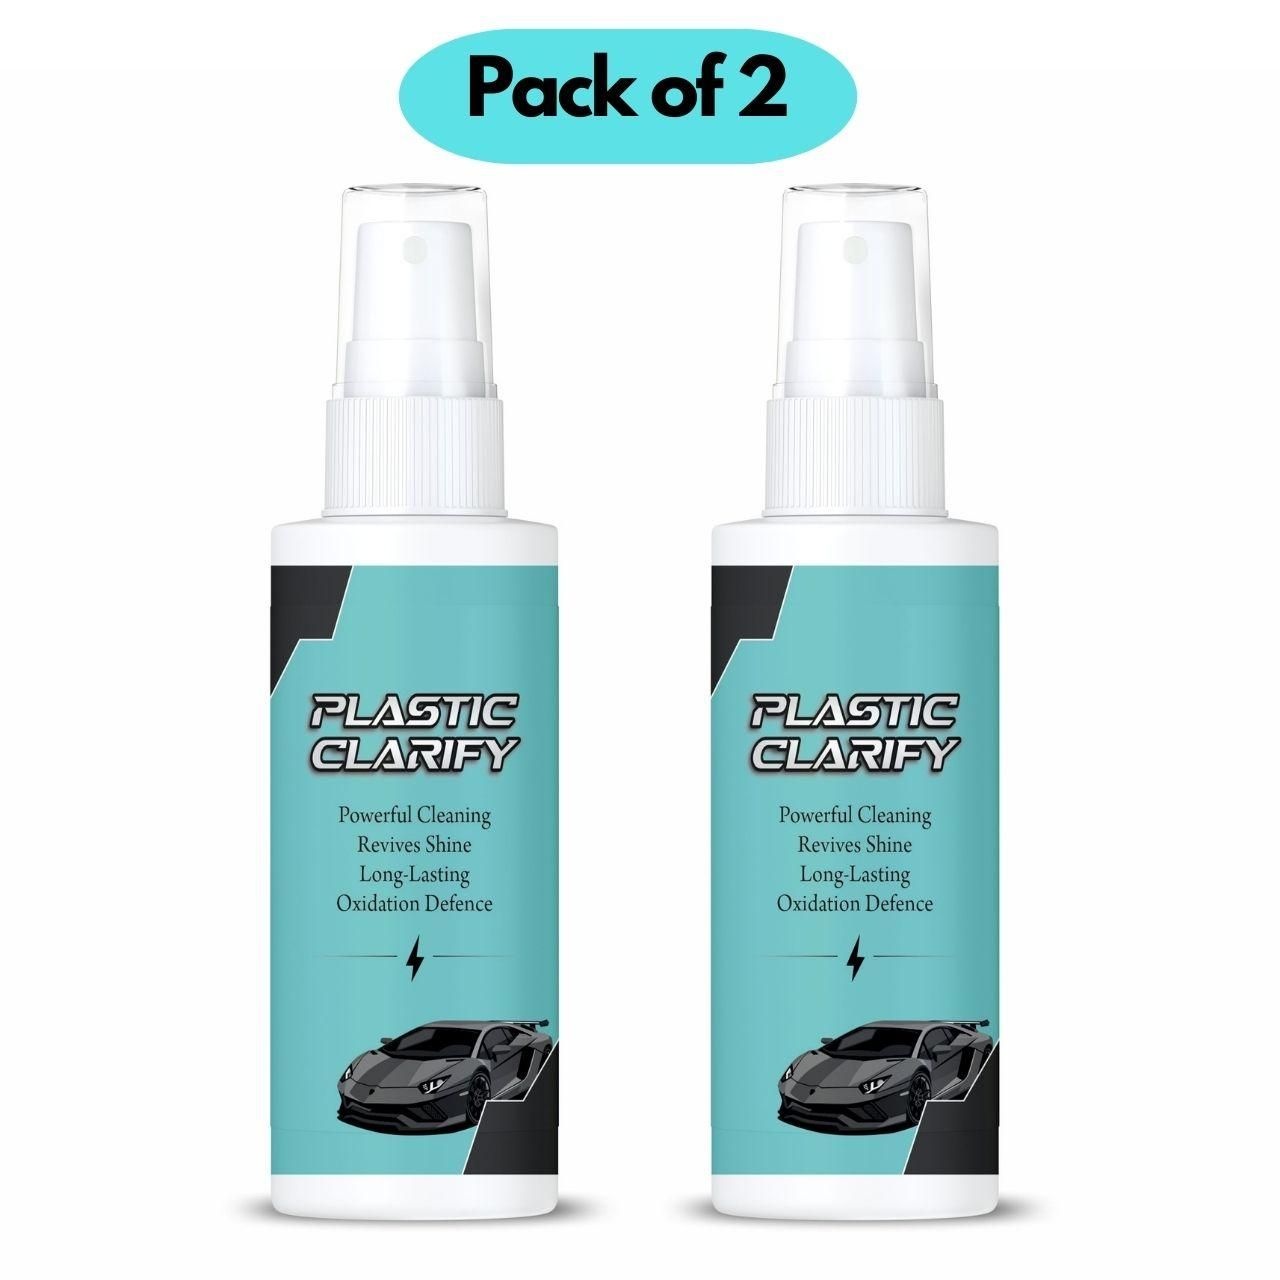
Plastic Clarify 200 gm Pack of 2
Brand: bb0frh-1y
Product Name: Plastic Clarify 200 gm Pack of 2 Package Contains: Pack of 2 Combo: Pack of 2 LBH: 15*5*9 Centimeters Weight: 135 gm This versatile cleaner is designed to tackle a variety of surfaces,ensuring your car remains fresh and clean.
Category: Vehicles & Parts > Vehicle Parts & Accessories > Vehicle Maintenance, Care & Decor > Vehicle Cleaning > Car Wash Solutions > Wax Washes